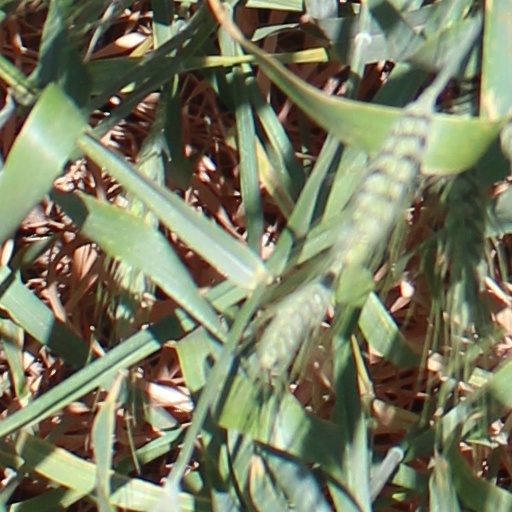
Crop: wheat